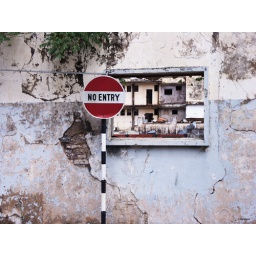
a sign directs you towards and away from an open window to ruins in Port of Spain, Trinidad